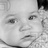
Emotion: sad